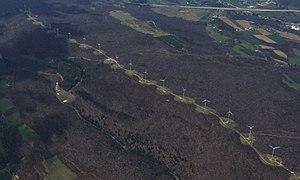
L’énergie éolienne aux États-Unis est en pleine progression. La production d'électricité grâce au vent connaît une croissance rapide dans le contexte de hausse des prix du pétrole et de réchauffement climatique, qui a poussé le gouvernement fédéral et de nombreux États à accorder des subventions à l'éolien, sous forme de crédits d'impôt et de certificats verts associés à des « normes de portefeuille d'énergie renouvelable ».